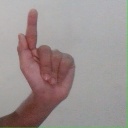
अक्षर: ळ